The Tide (light rail)

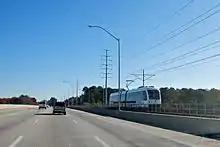
Part of the Tide's original route parallels I-264.

The Tide is designed with the hope that TOD (Transit-oriented development) will be constructed along the light rail line, creating a smart growth transit corridor to help guide growth using compact mixed-use development practices, as well as curbing traffic congestion.